Castiglion del Bosco

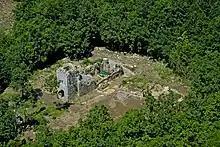
Ruins of Pieve of San Michele, in Castiglion del Bosco

San Michele Church sits In the borgo of Castiglion del Bosco. It hosts the original fresco of Pietro Lorenzetti, "Annunciazione dei Santi" dating to 1345 AD. Pietro and his brother, Ambrogio Lorenzetti, belonged to the Sienese School that flourished during the late Middle Ages and foreshadowed the art of the Renaissance.